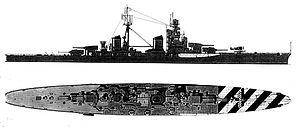
Le Zara était un croiseur lourd, navire de tête de classe Zara mis en service dans la Regia Marina dans les années 1930. Nommé en l'honneur de la ville italienne de Zara, il est mis sur cale au chantier Odero-Terni-Orlando de La Spezia le 4 juillet 1929, il est lancé le 27 avril 1930 et admis au service actif le 20 octobre 1931.
La Classe Zara est une classe de croiseurs lourds italiens de la Regia Marina. Les quatre croiseurs de cette classe, le Zara, le Fiume, le Pola et le Gorizia, furent beaucoup utilisés durant la Seconde Guerre mondiale.